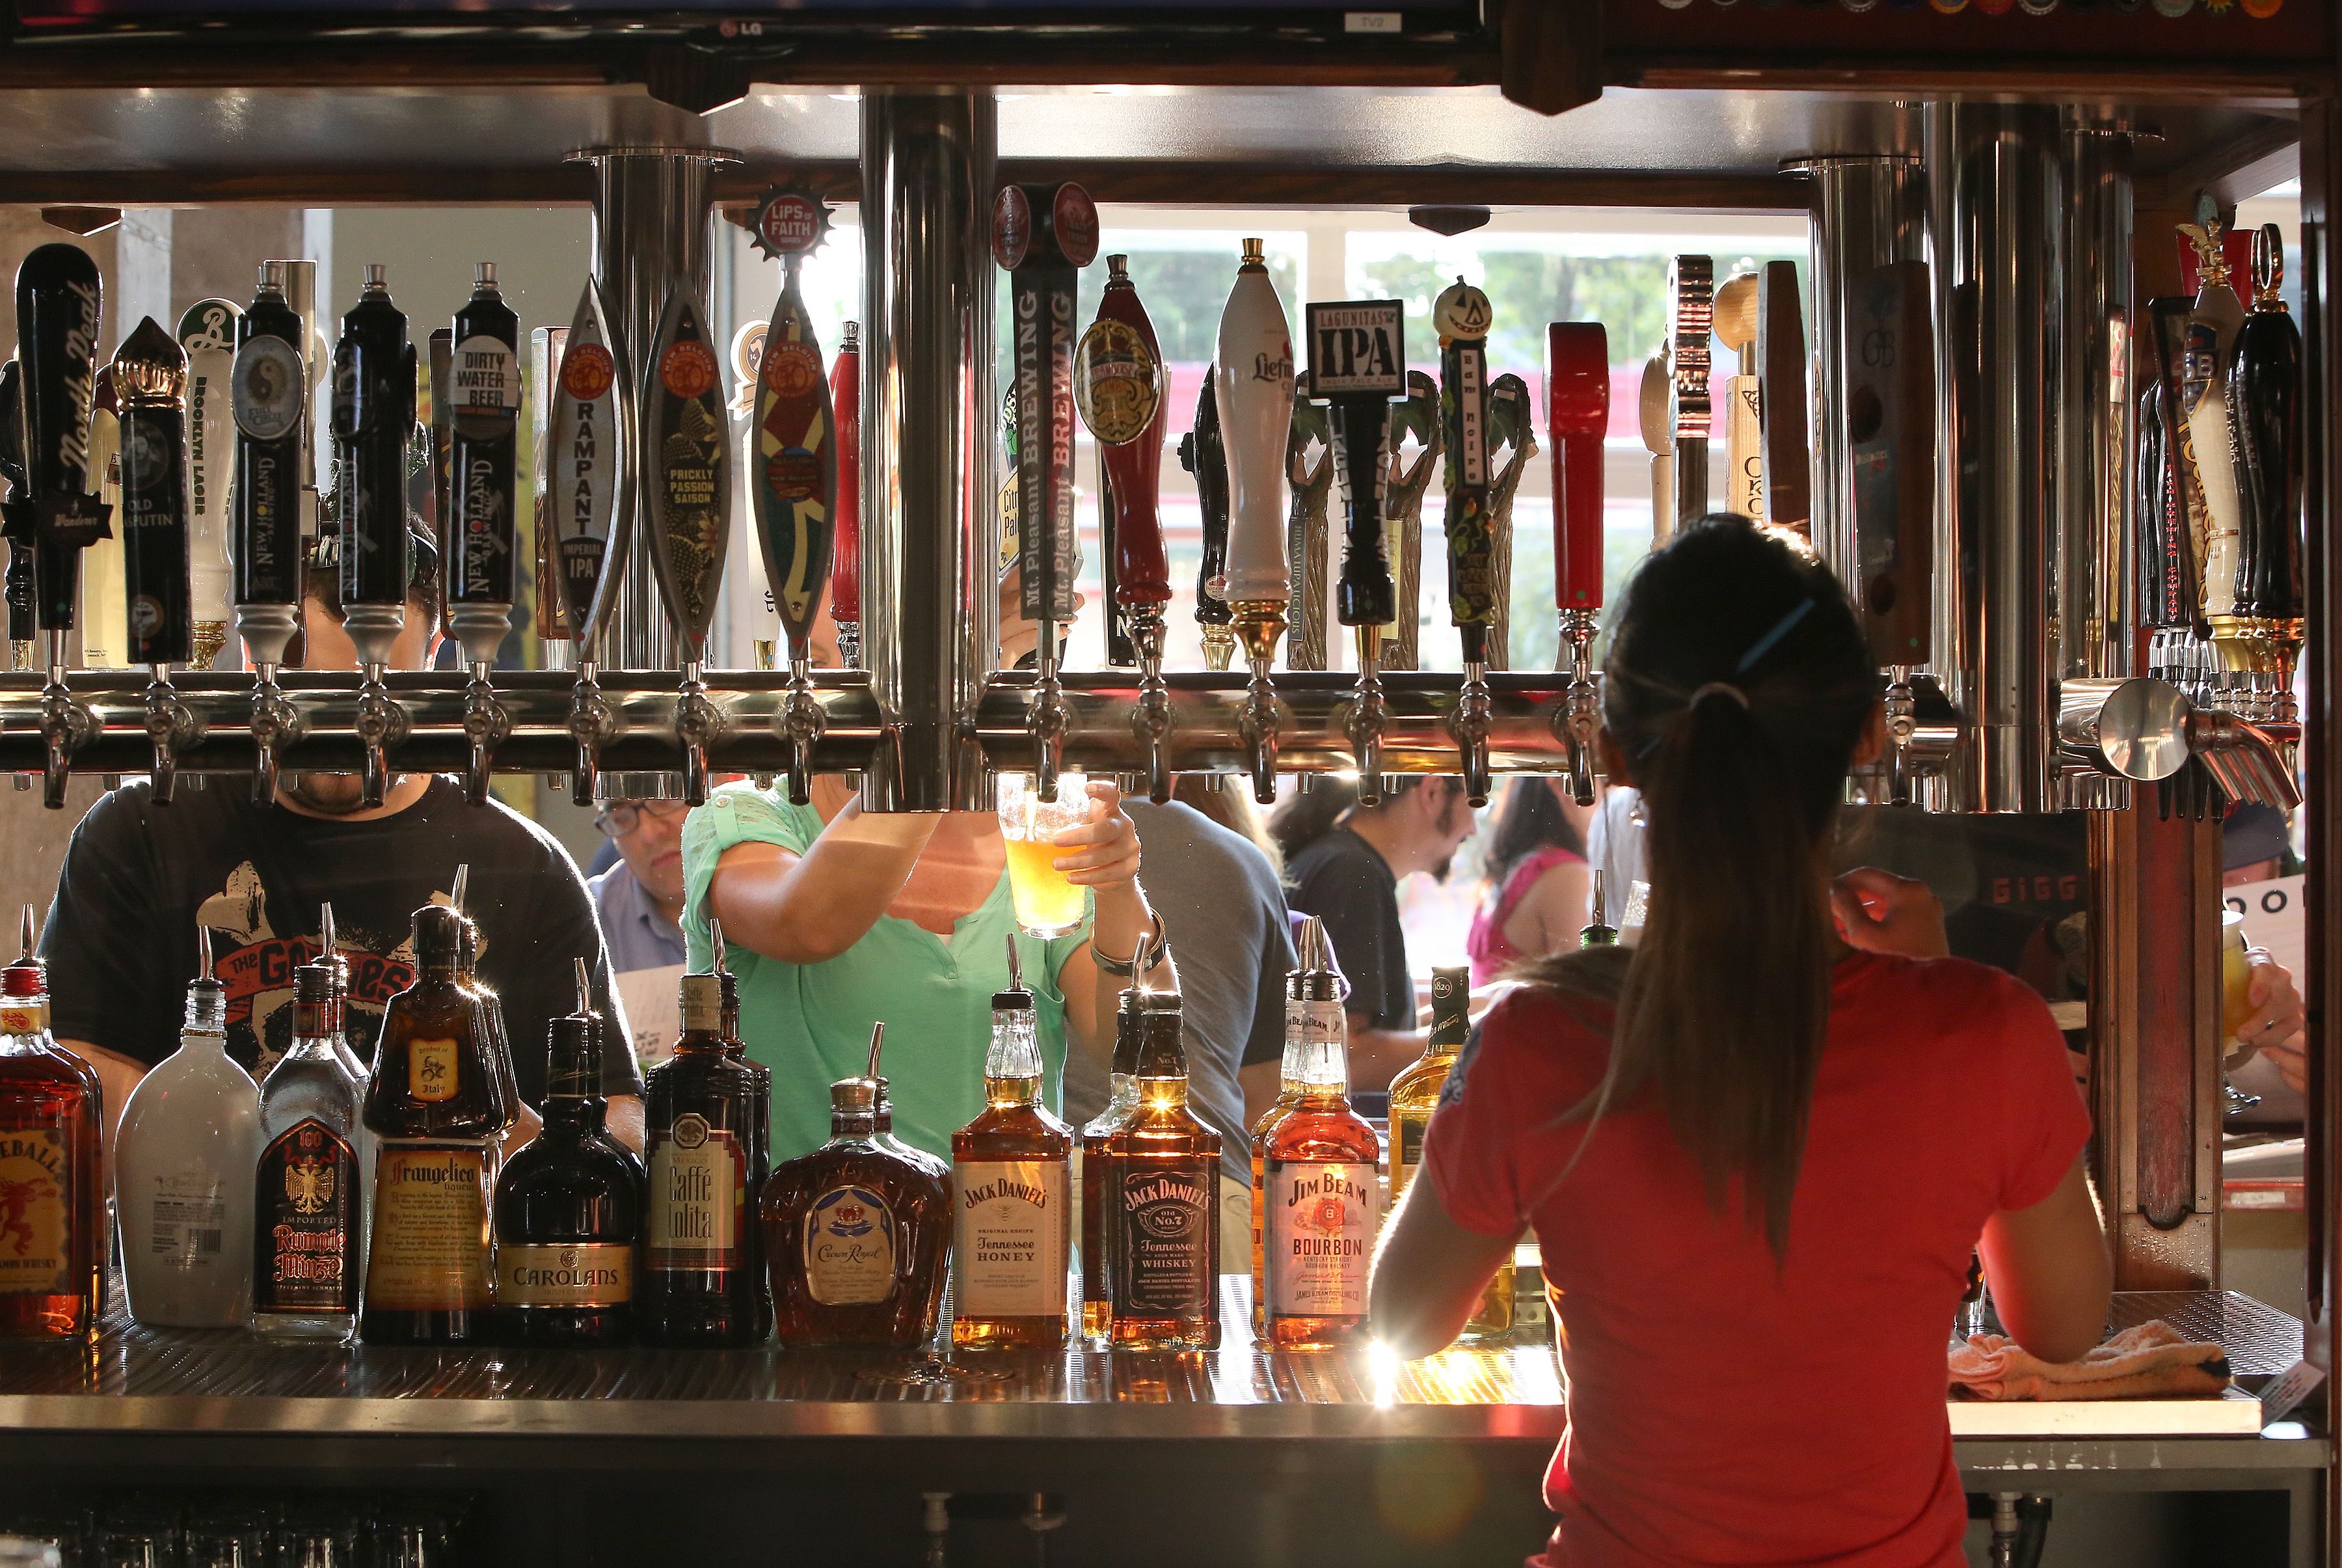
bar, drink